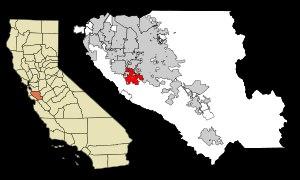
La municipalité de Los Gatos fait partie du comté de Santa Clara, Californie. Lors du recensement de 2000, on estimait sa population à 28 592 habitants. Los Gatos est situé au Sud de la baie de San Francisco, au Sud Ouest de San José. Pendant longtemps, de nombreux hippies ont peuplé cette ville et une culture alternative était très présente jusqu'à la fin des années 1980. Depuis le boom de la Silicon Valley au milieu des années 1990, une population aisée s'y est installée.